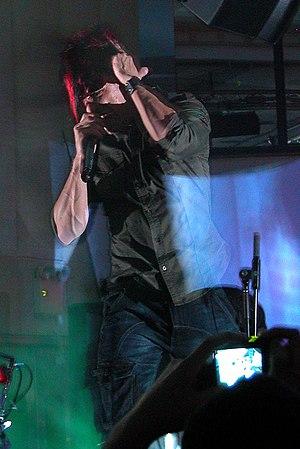
Celldweller est un groupe de metal alternatif et rock électronique américain, originaire de New York. Formé en 1999, il s'agit du projet du multi-instrumentiste et remixeur américain Klayton. Sur scène Klayton est accompagné de Bret Autrey, membre de Blue Stahli. Les deux musiciens résident aujourd'hui à Détroit, dans le Michigan.